Paddick

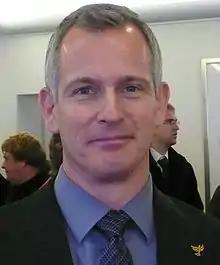
Brian Paddick, Liberal Democrat candidate for Mayor of London in 2008

Paddick is a surname of English origin, later spreading to other English language countries. There are several origin theories: all may be true as there are distinct groupings of Paddicks across England.